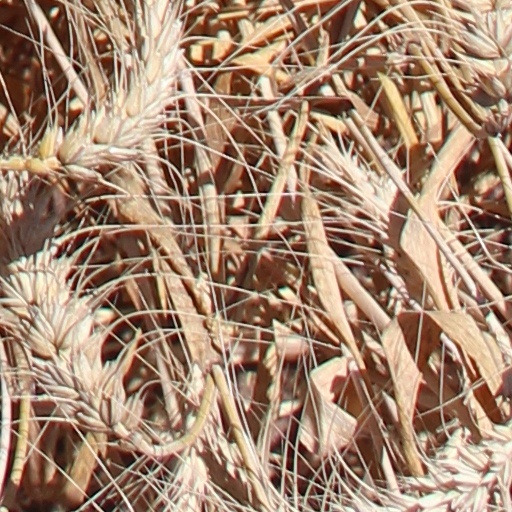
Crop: wheat